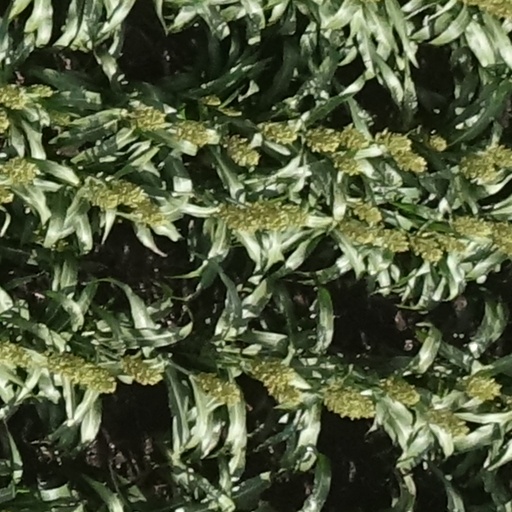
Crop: sorghum